Acts of Sylvester

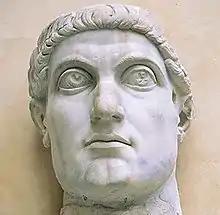
Bust of Constantine

The Acts of Sylvester (Latin: "Actus Silvestri") are a series of legendary tales about the fourth-century bishop of Rome, Sylvester I. Sylvester was the bishop of Rome at the critical point in European history when Constantine the Great became the first Christian emperor. Yet, despite the claims that arose in later centuries of Roman primacy, some academics question whether Sylvester played a significant role in the Christianization of the Roman Empire during this crucial period. They contend these legends arose in order to augment the reputation of Sylvester and to correct a number of embarrassing events for the Church, such as his conspicuous absence at both the Synod of Arles in 314 and the First Council of Nicaea in 325, and the fact that Constantine had been baptized by an Arian bishop.